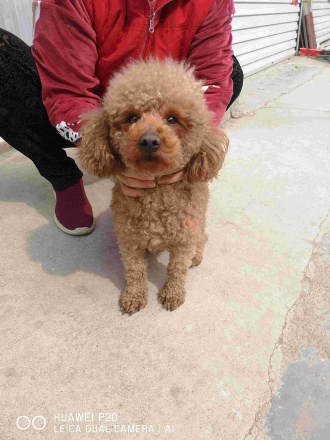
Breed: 7449-n000128-teddy